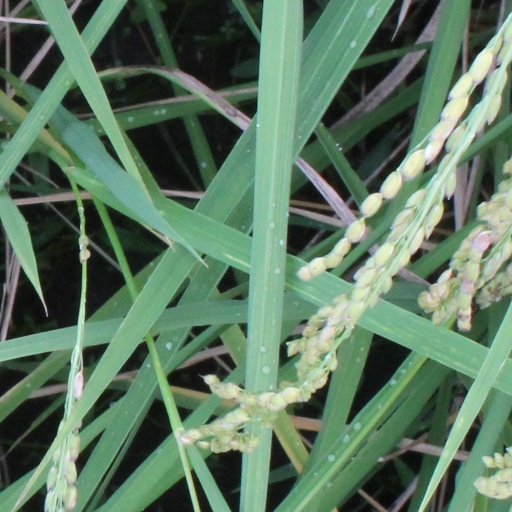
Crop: rice